The Celebrated Jumping Frog of Calaveras County

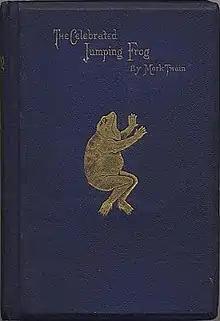
First edition (published by Charles Henry Webb)

"The Celebrated Jumping Frog of Calaveras County" is an 1865 short story by Mark Twain. It was his first great success as a writer and brought him national attention. The story has also been published as "Jim Smiley and His Jumping Frog" (its original title) and "The Notorious Jumping Frog of Calaveras County". In it, the narrator retells a story he heard from a bartender, Simon Wheeler, at the Angels Hotel in Angels Camp, California, about the gambler Jim Smiley. The narrator describes him: "If he even seen a straddle bug start to go anywheres, he would bet you how long it would take him to get to wherever he going to, and if you took him up, he would foller that straddle bug to Mexico but what he would find out where he was bound for and how long he was on the road."